Alma Mater (New York sculpture)

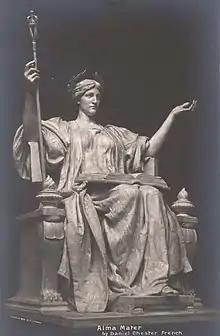
Photogravure of "Alma Mater", 1907

On September 3, 2024, on the first day of classes after a semester of historic occupation of campus by pro-Palestinian protesters, the Alma Mater statue was doused with red paint.